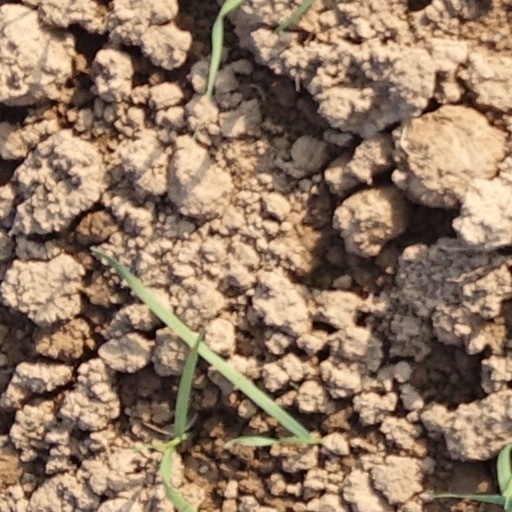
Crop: wheat